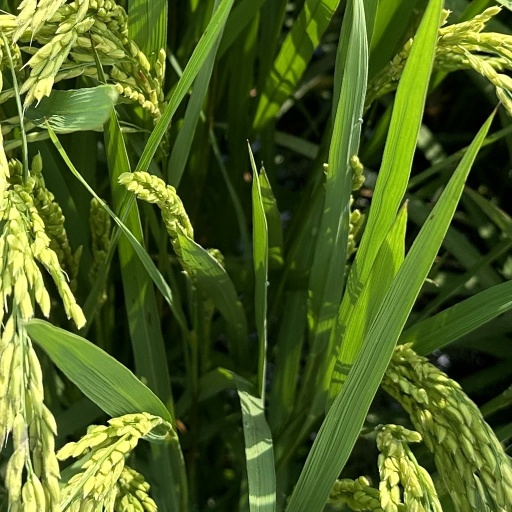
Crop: rice